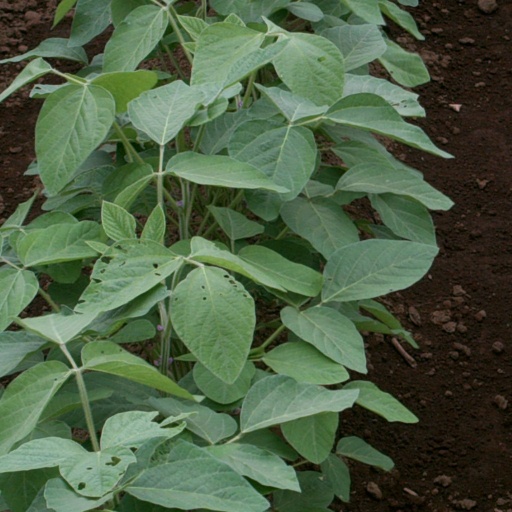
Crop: soybean